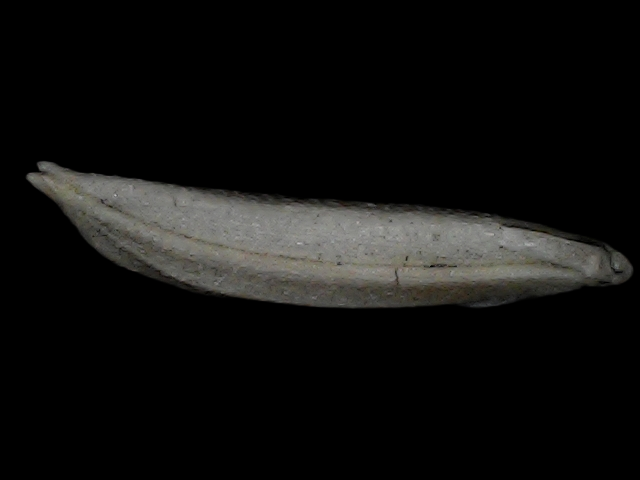
Rice variety: Bd57